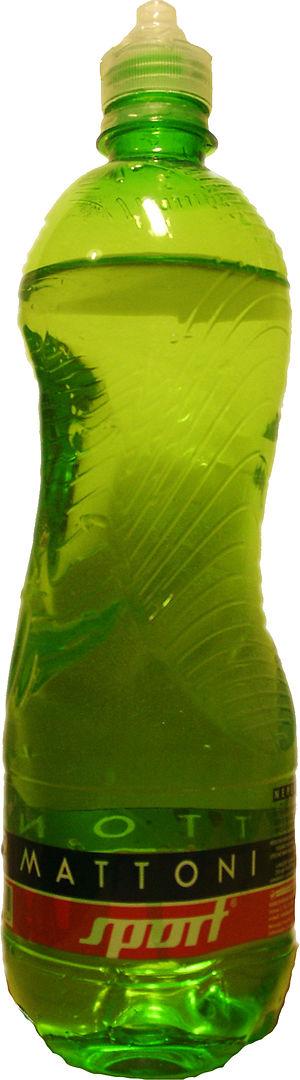
Mattoni est une eau minérale gazeuse tchèque issue d'une source de Carlsbad.